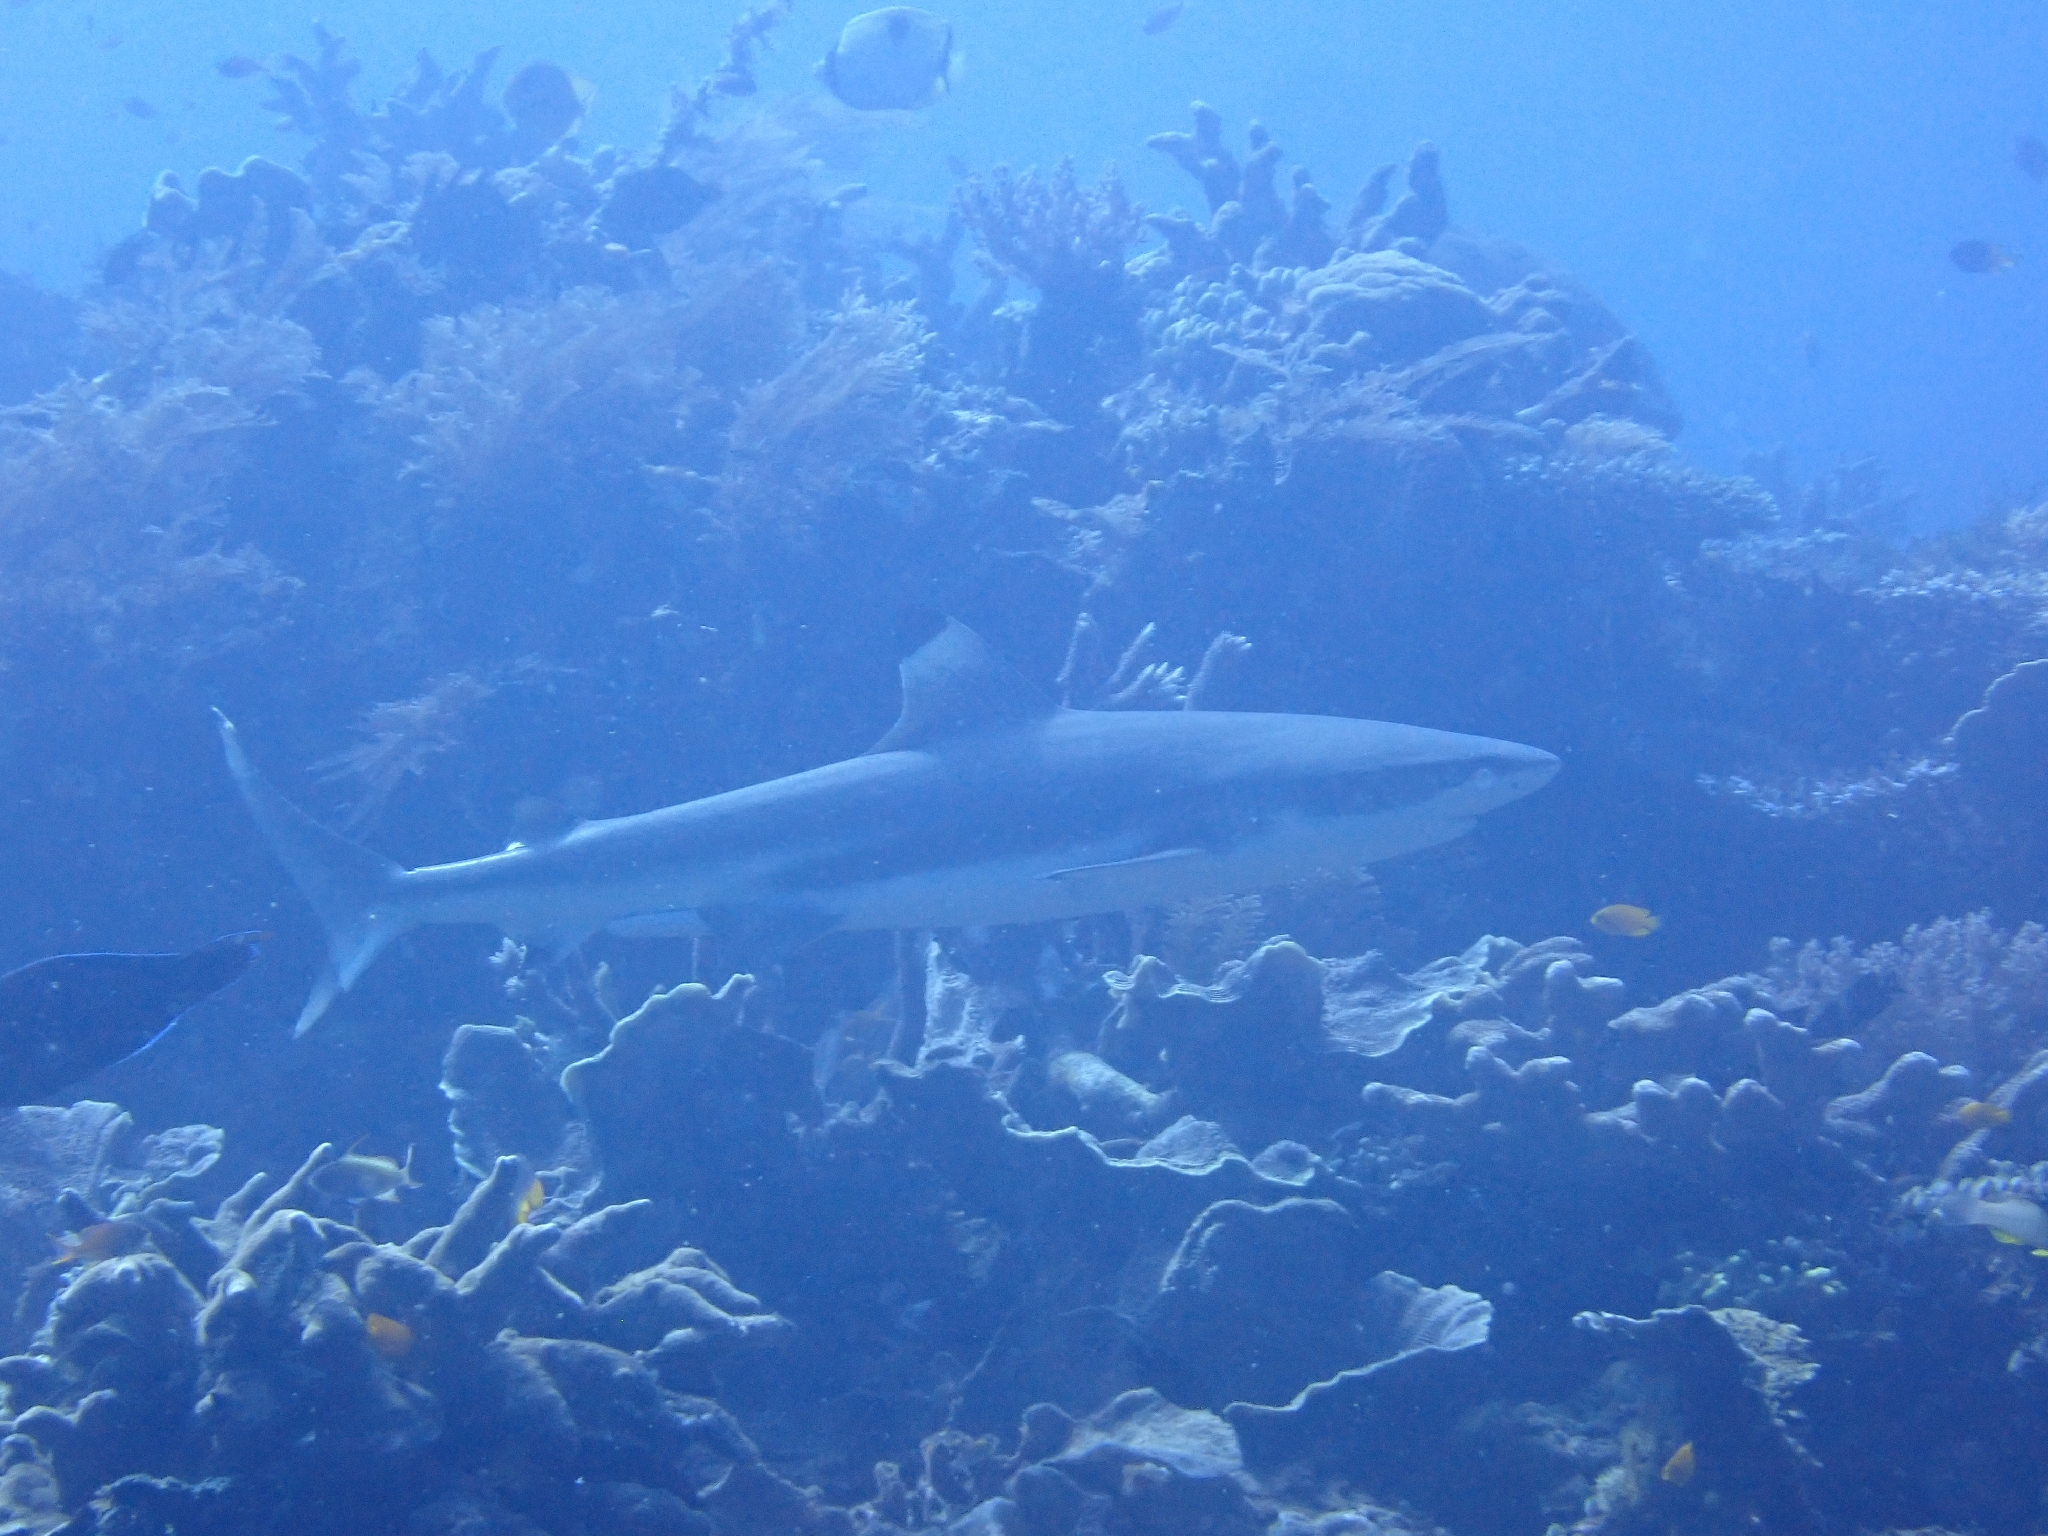
Carcharhinus melanopterus (Blacktip Reef Shark)